Ottorino Schreiber

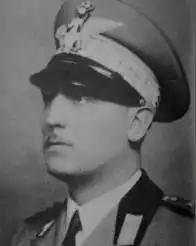

Ottorino Schreiber (Parma, 11 June 1890 – Turin, 2 November 1978) was an Italian general during World War II.